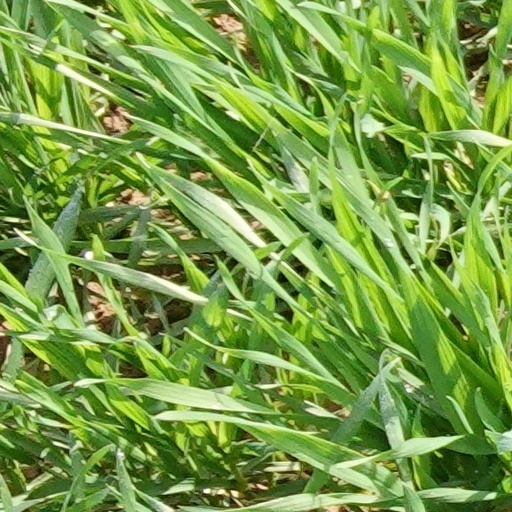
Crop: wheat